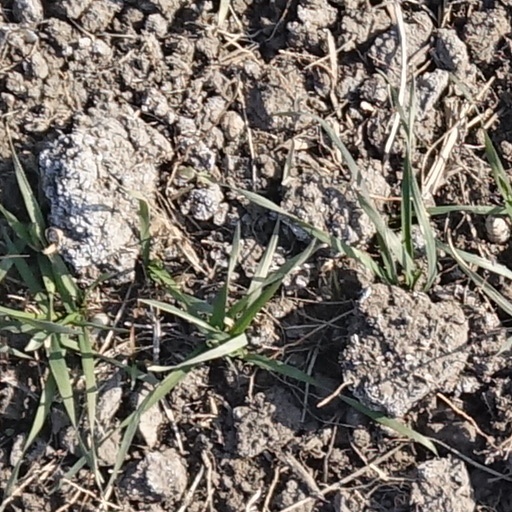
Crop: wheat